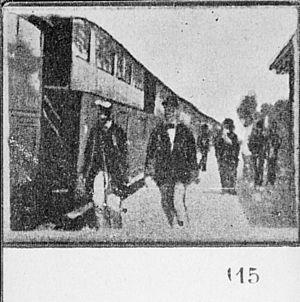
Arrivée d'un train gare de Vincennes est un film français réalisé par Georges Méliès, sorti en 1896, produit par le Théâtre Robert-Houdin. Actuellement, le film est considéré comme perdu.